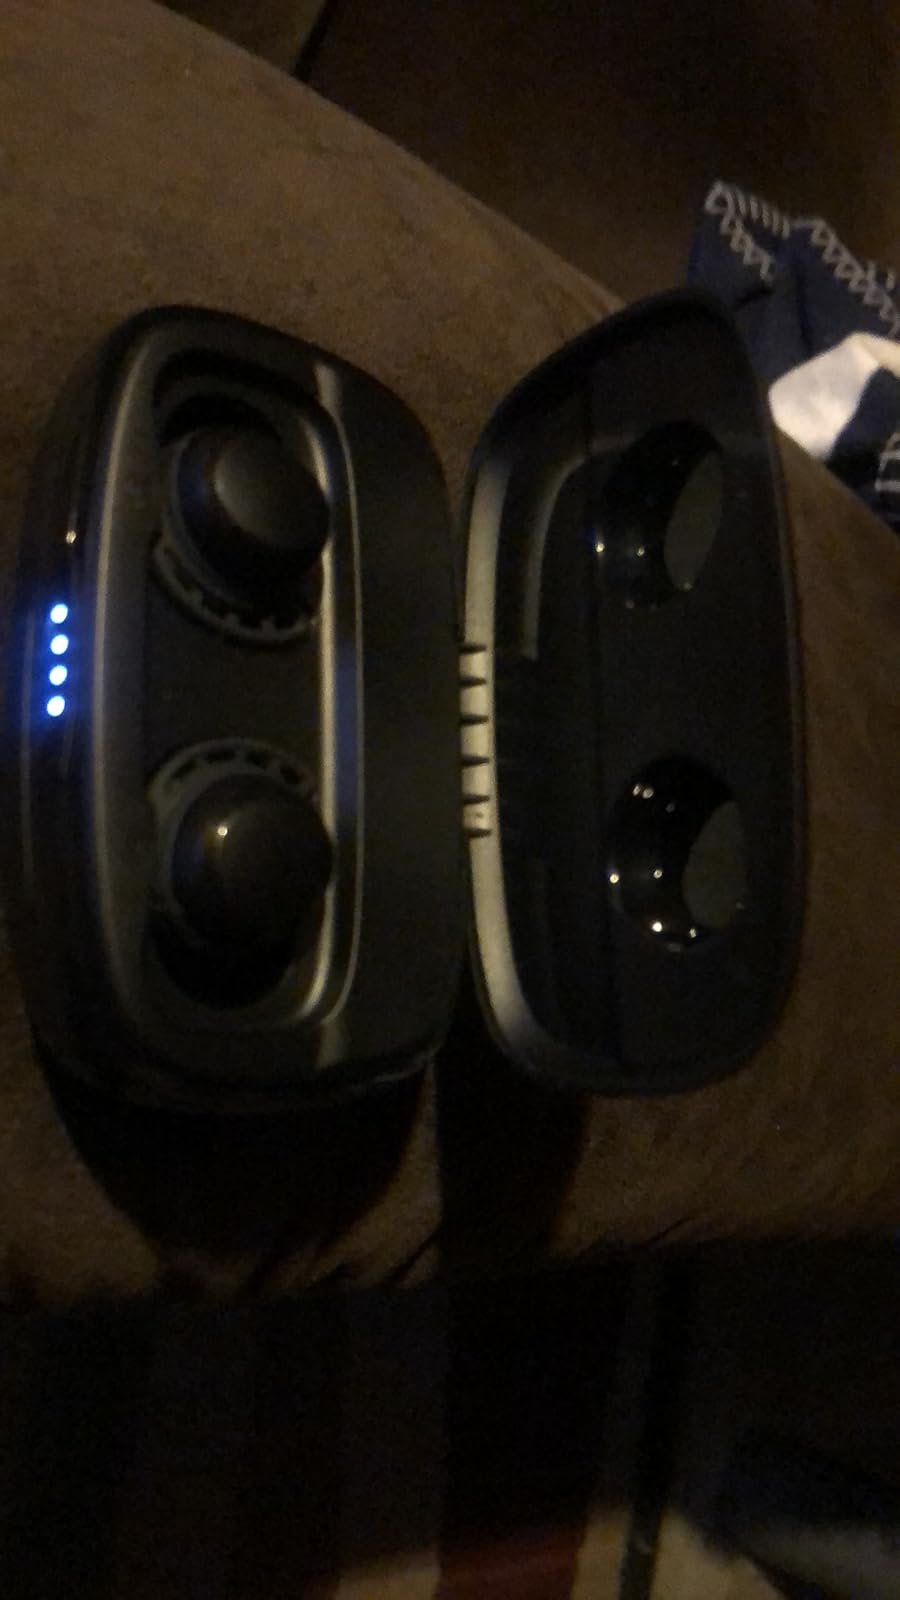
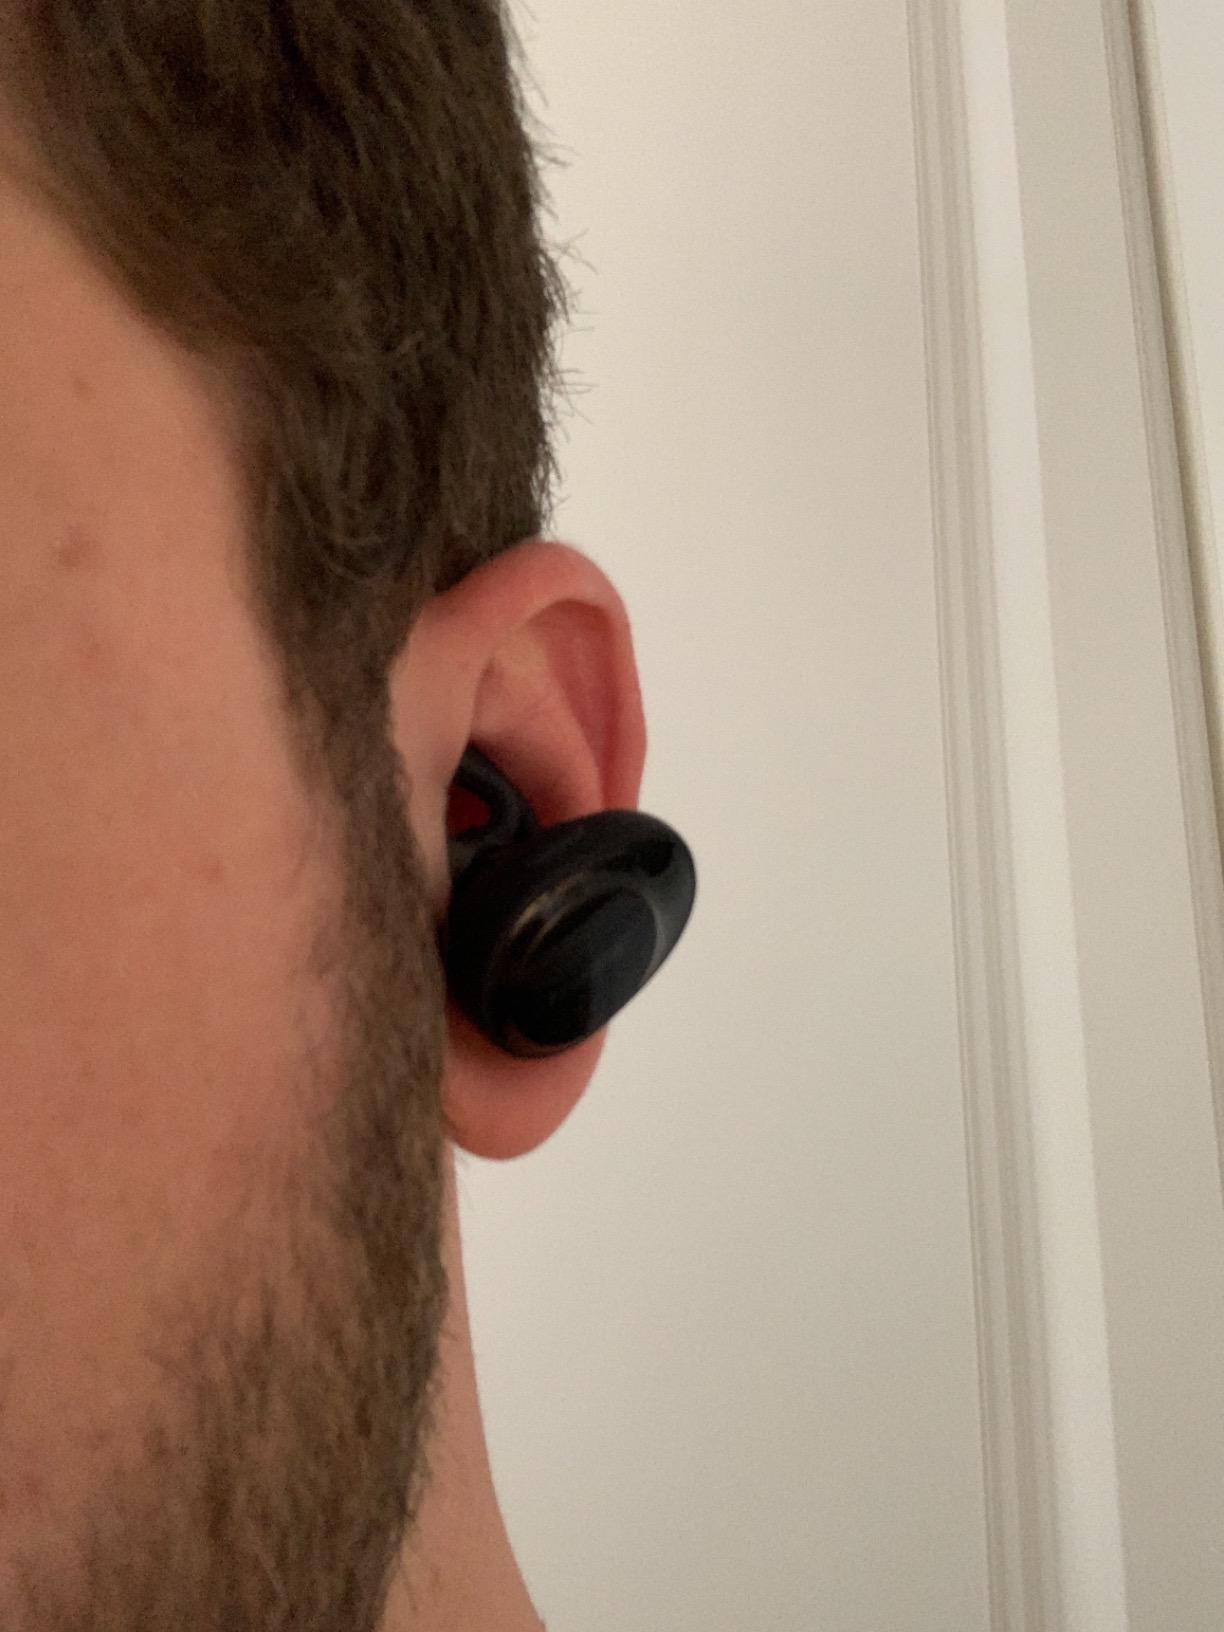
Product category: earbuds
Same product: no